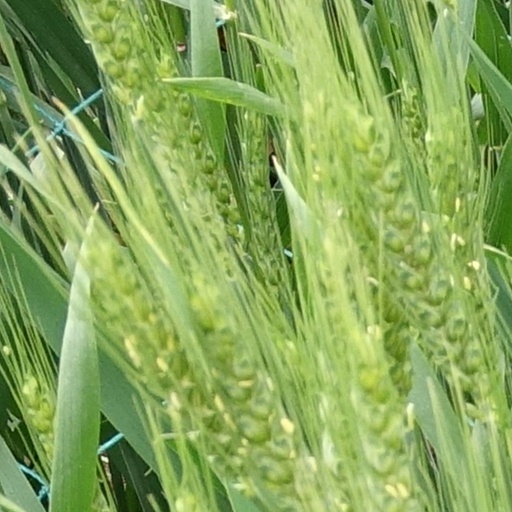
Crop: wheat